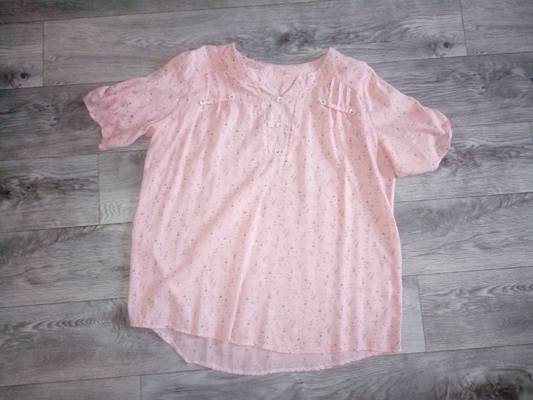
Waste category: clothes